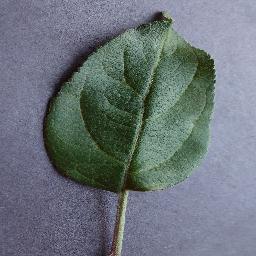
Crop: apple
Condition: healthy